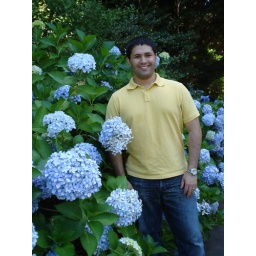
David standing beside some flowers at the Rose Garden